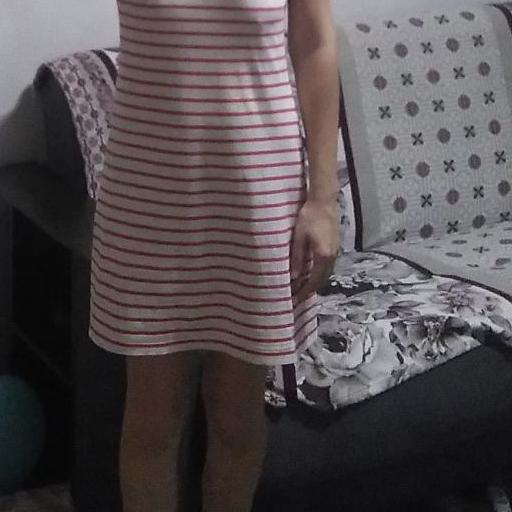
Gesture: no_gesture